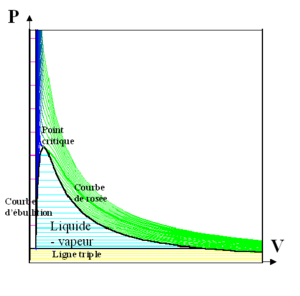
Isothermes d'Andrews dans le diagramme de Clapeyron des transitions de phases d'un corps pur simple.
Les isothermes d'Andrews sont des courbes isothermes tracées dans un diagramme de Clapeyron, pour un corps pur donné. Elles ont été nommées d'après le physicien irlandais Thomas Andrews.
Le point critique d'un corps pur est le point du diagramme température-pression, généralement noté C, où s'arrête la courbe d'équilibre liquide-gaz. La température TC et la pression PC du point critique sont appelées température critique et pression critique du corps pur. Le volume molaire et la masse volumique du corps pur à ces température et pression sont appelés volume critique et masse volumique critique.
Une lacune de miscibilité est une zone d'un diagramme de phase où coexistent deux phases de mêmes structure et symétries mais de compositions différentes. Les lacunes de miscibilité se rencontrent à l'état liquide comme à l'état solide. Dans un diagramme de phase, la courbe qui délimite une lacune de miscibilité est dénommée courbe de coexistence ou, plus précisément, solvus.